Lady Windermere's Fan (1925 film)

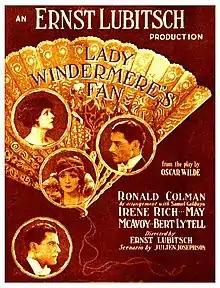
Theatrical release poster

Lady Windermere's Fan is a 1925 American silent drama film directed by Ernst Lubitsch. It is based on Oscar Wilde's 1892 play "Lady Windermere's Fan", which was first played in America by Julia Arthur as Lady Windermere and Maurice Barrymore as Lord Darlington. The film is preserved in multiple archives. It was transferred to 16mm film by Associated Artists Productions in the 1950s for television. In 2002, it was selected for preservation in the United States National Film Registry by the Library of Congress as "culturally, historically, or aesthetically significant."